Sky position (RA, Dec in degrees): 126.647, 28.237
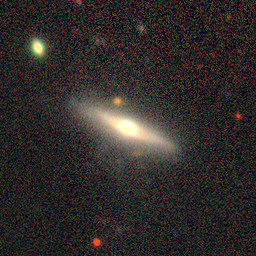
Galaxy morphology: Edge-on Galaxies with Bulge